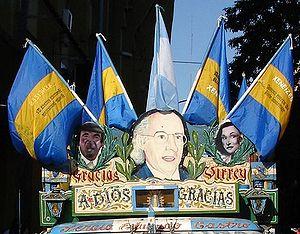
Le Stade de Reims est un club de football français, fondé le 18 juin 1931 à Reims, dans le département de la Marne.
Le Club Atlético Boca Juniors est un club omnisports argentin fondé le 3 avril 1905. Basé dans le quartier populaire de La Boca à Buenos Aires, la capitale argentine, le club est notamment connu pour les succès de sa section de football, très populaire en Argentine, seule équipe à n'avoir jamais quitté l'élite du championnat d'Argentine depuis son accession en 1913.